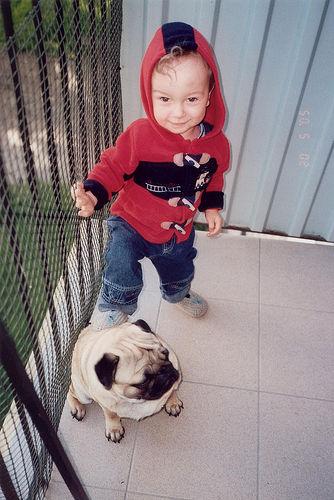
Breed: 798-n000130-pug